Max Planck Institute for Mathematics

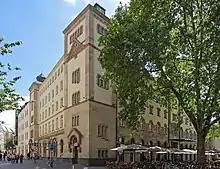

The Max Planck Institute for Mathematics (MPIM) is a research institute located in Bonn, Germany. It is named in honor of the German physicist Max Planck